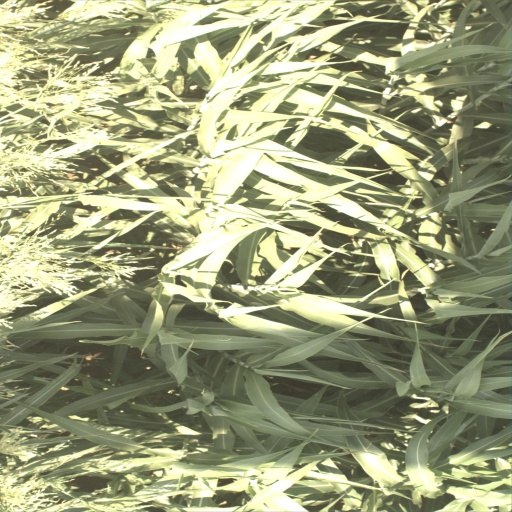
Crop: sorghum